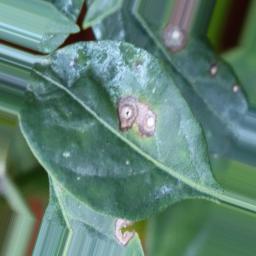
Label: cercospora